Roomba

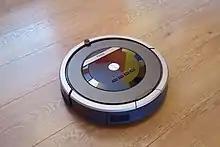
870 model

The 800 series, introduced in 2013, is similar to the 700 series and its predecessors but contains updated technology. The AeroForce Performance Cleaning System, which is five times more powerful than the older series, and the iRobot XLife battery are some of the new features. The AeroForce system does away with the large rotating brush and pulls air between two rubber rollers, thereby getting the vacuum suction closer to the floor. The 805, released in 2013, was one of the earliest 800 models that utilizes the AeroForce cleaning system and has scheduling abilities, which allows up to 7 pre scheduled runs per week, and comes with two virtual wall barriers. The 860 has an onboard HEPA filter and a more powerful motor and also contains a longer-lasting lithium-ion battery while the 870 and 880 have a NiMH (nickel–metal hydride) battery. In 2017, iRobot released the 890 with Wi-Fi connectivity that can be started with an app and various personal-assistant software.